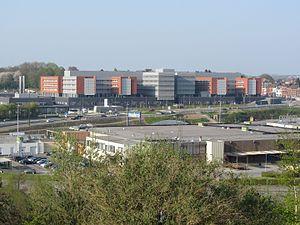
Hôpital Civil Marie Curie
L'hôpital civil Marie Curie est un hôpital à Lodelinsart, Charleroi, inauguré en 2014. L'hôpital remplace l'ancien hôpital civil de Charleroi.